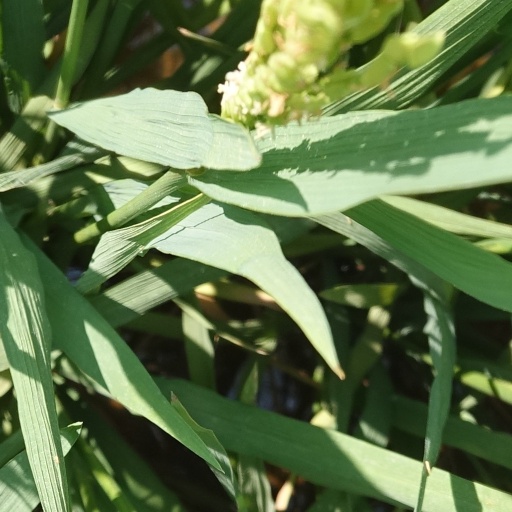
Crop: rice